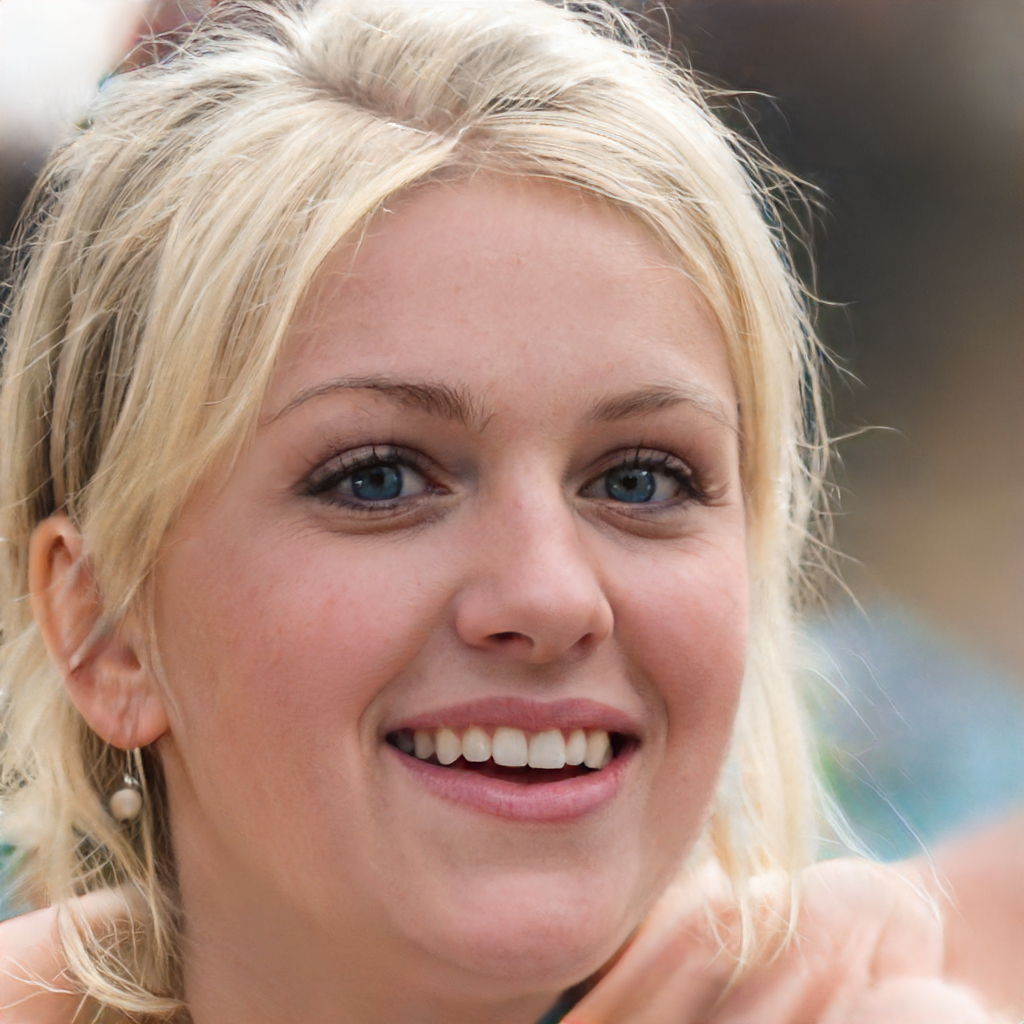
Gender: Female